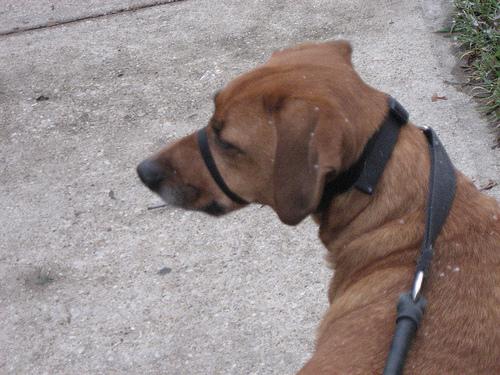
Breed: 207-n000045-redbone